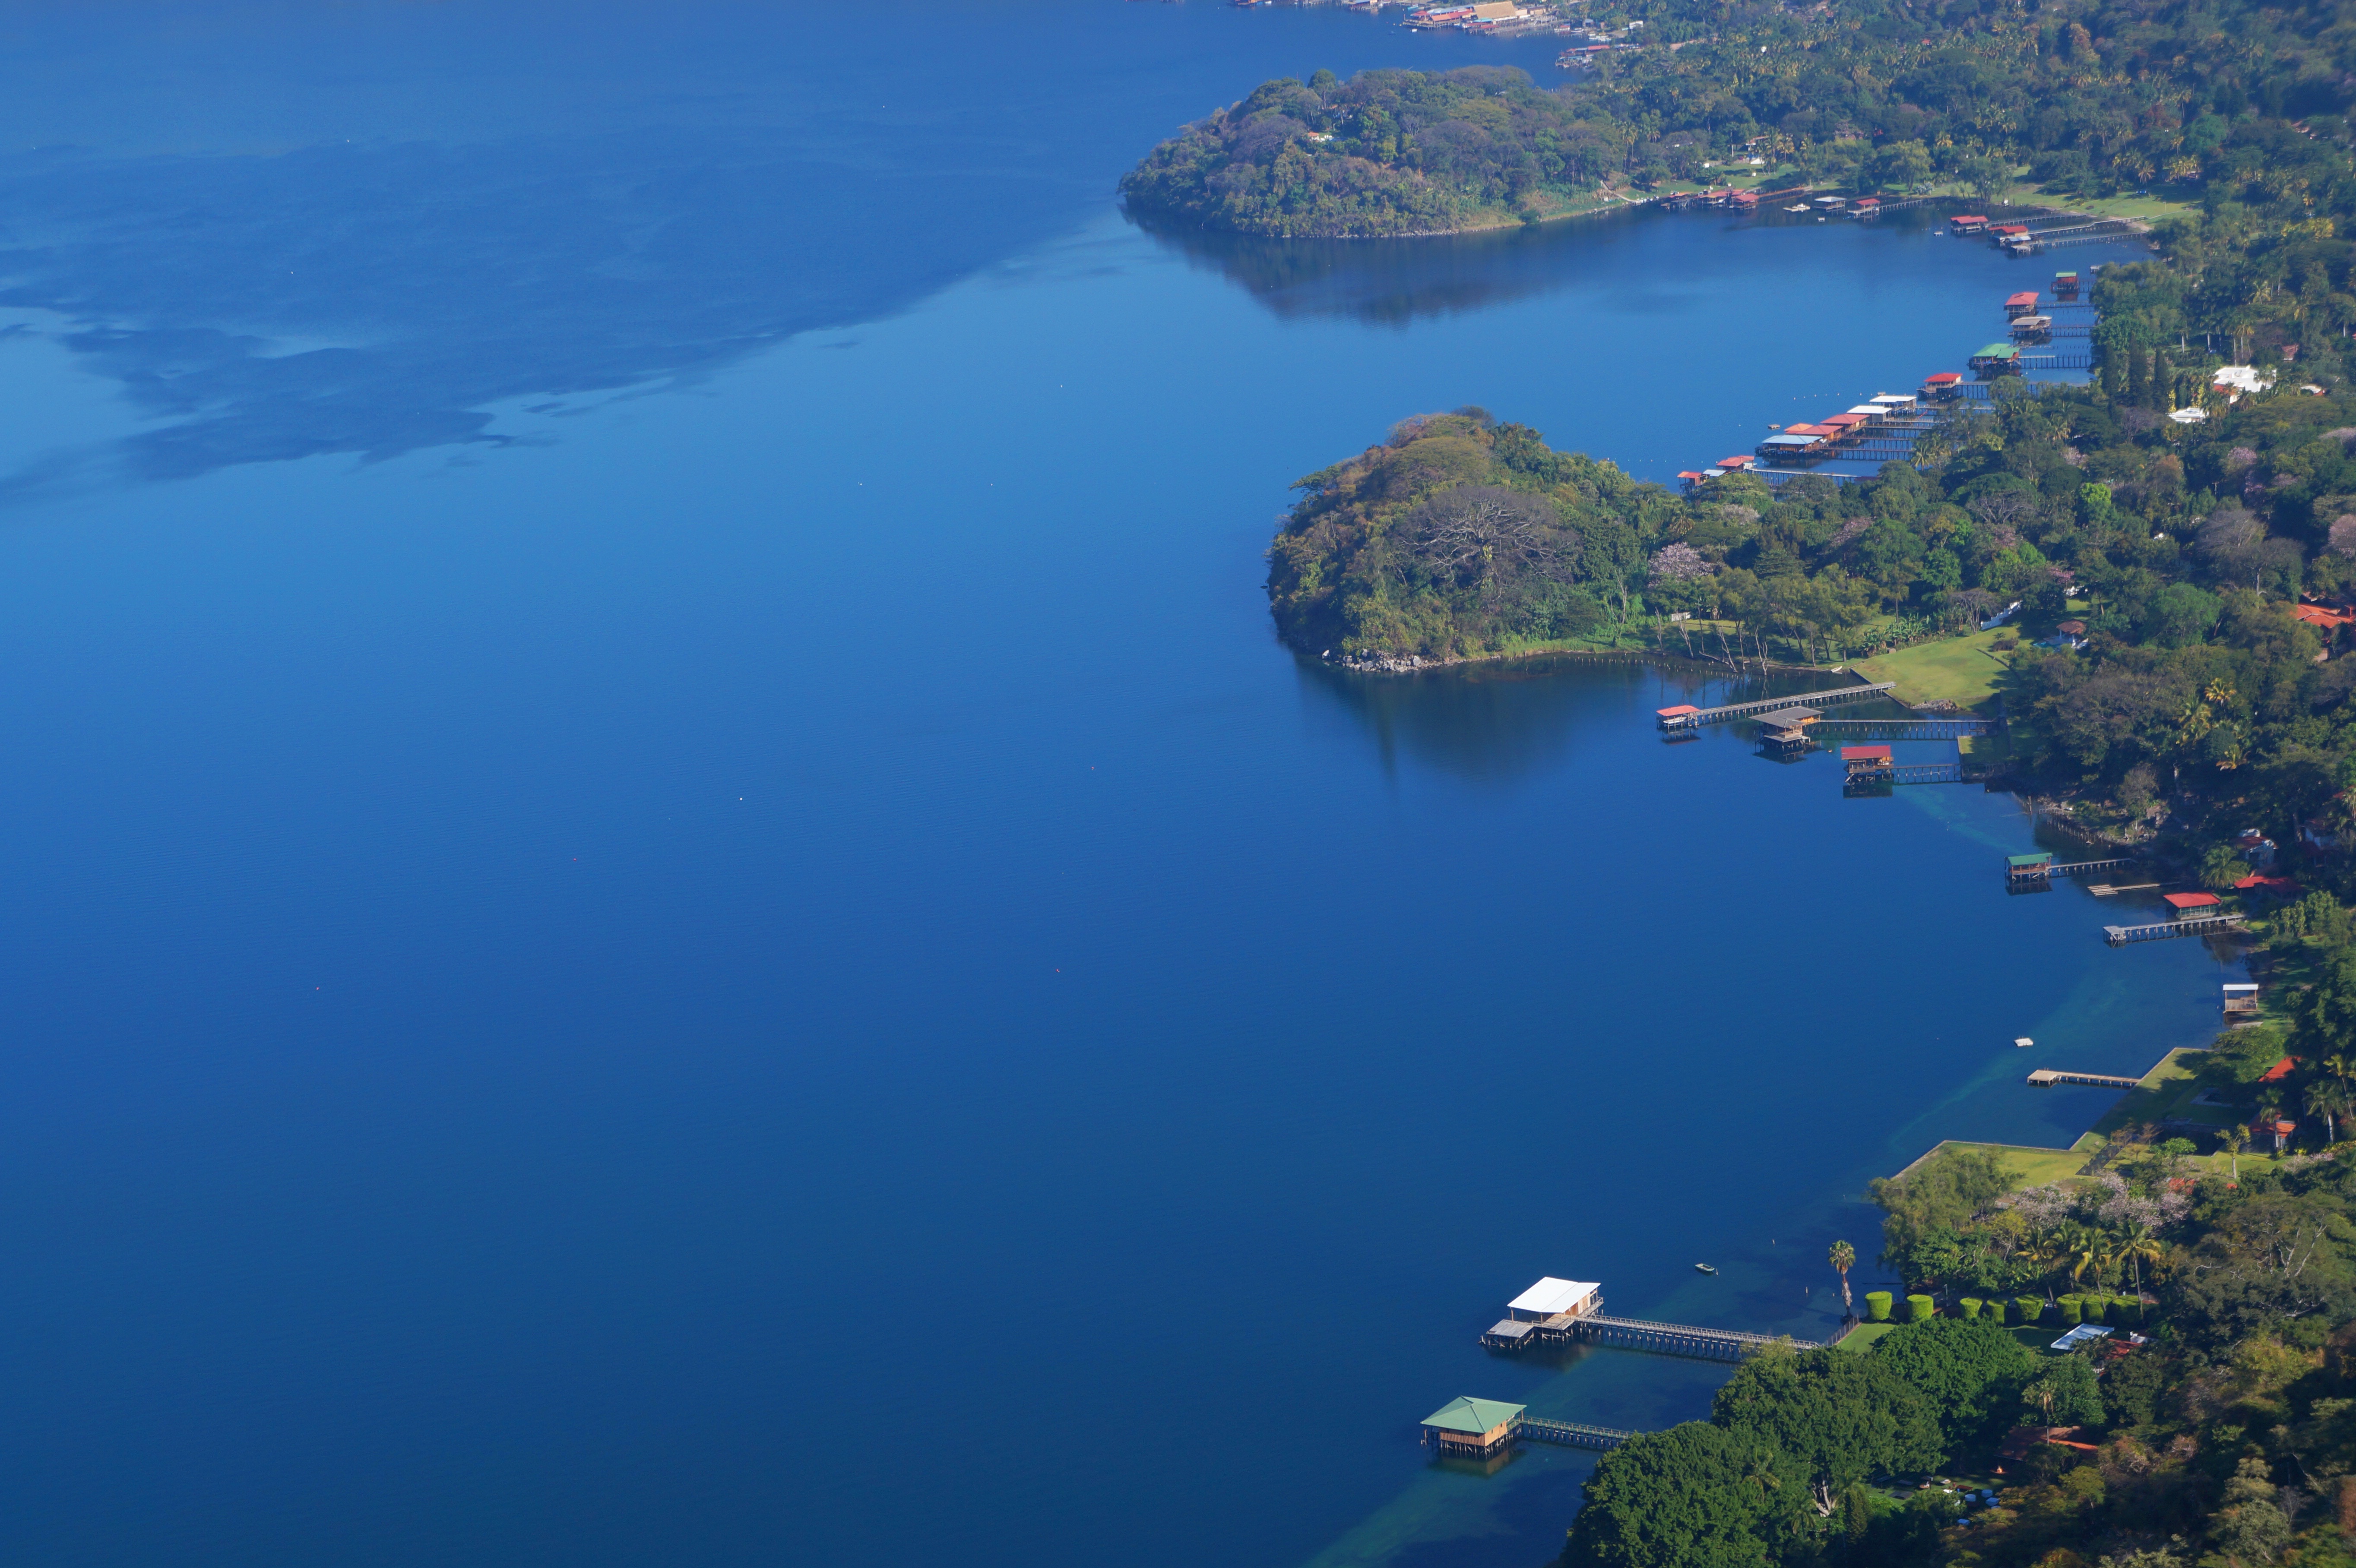
sea, coast, water, nature, horizon, sky, photography, lake, river, inlet, holiday, calm, bay, island, peninsula, blue, fjord, reservoir, tourism, headland, archipelago, crater lake, estuary, cape, islet, el salvador, bird's eye view, aerial photography, promontory, water resources, coatepeque, coastal and oceanic landforms, mount scenery, isthmus